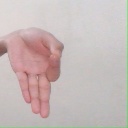
अक्षर: ज्ञ